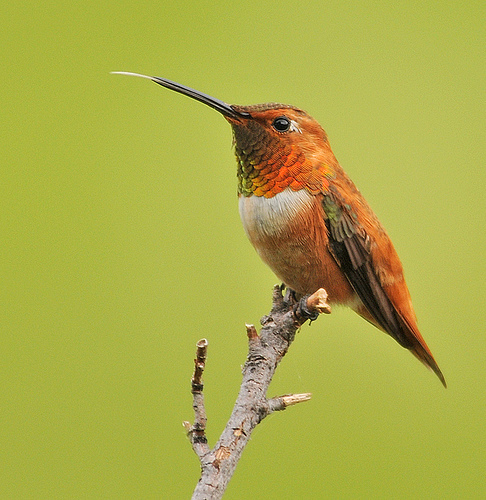
a small sized bird that has orange feathers and a long narrow bill
this is a orange bird with a long black and white bill
this is a brown bird with a white breast and a large downward pointing beak.
bird with long, thin and sharp pointed beak, black eye, and the head is proportional to its body size
this bird has an orange back, a white breast, and a long sharp bill
this bird has wings that are red and black and has a long beak
this little bird is a burnt orange color with some brown on the tips of its wings.
the small bird is red and green in color with a long slender bill.
this particular bird has a belly that is orange nd whitea small bird with an orange coloring and long, thin beak.
Species: Rufous Hummingbird